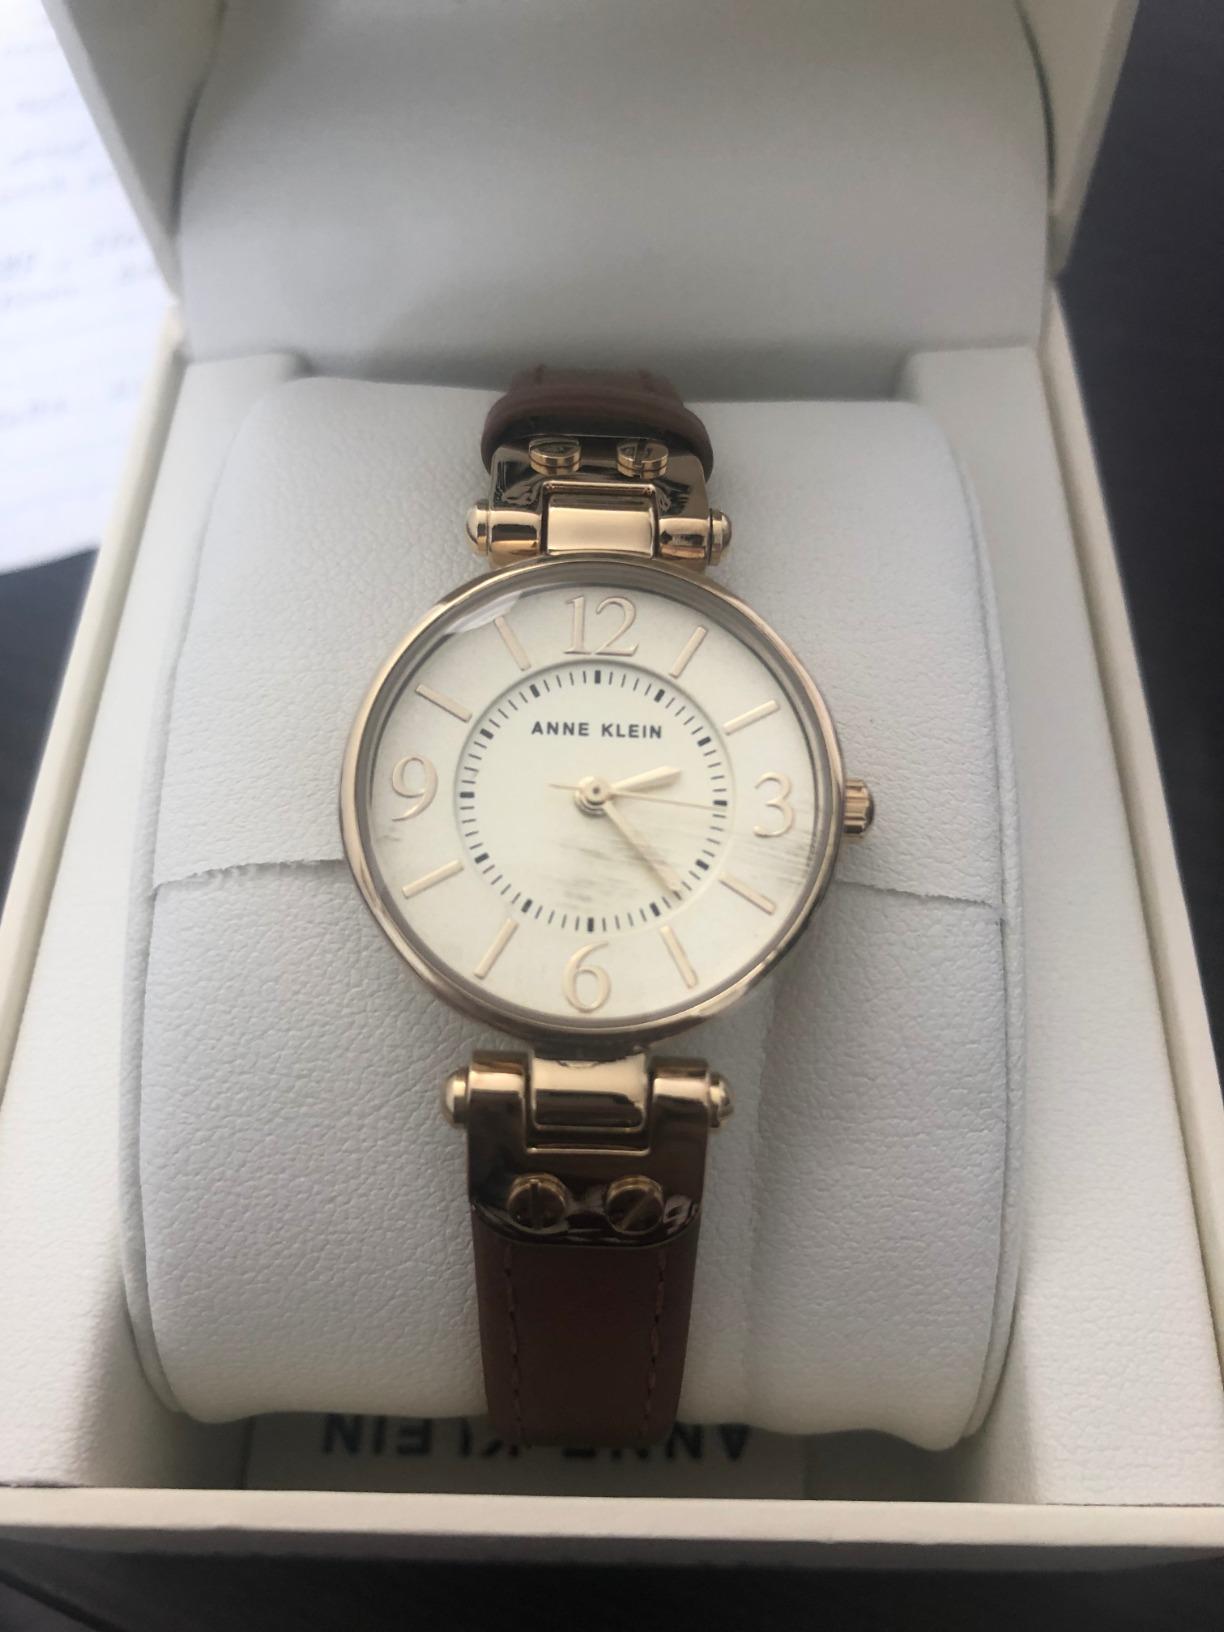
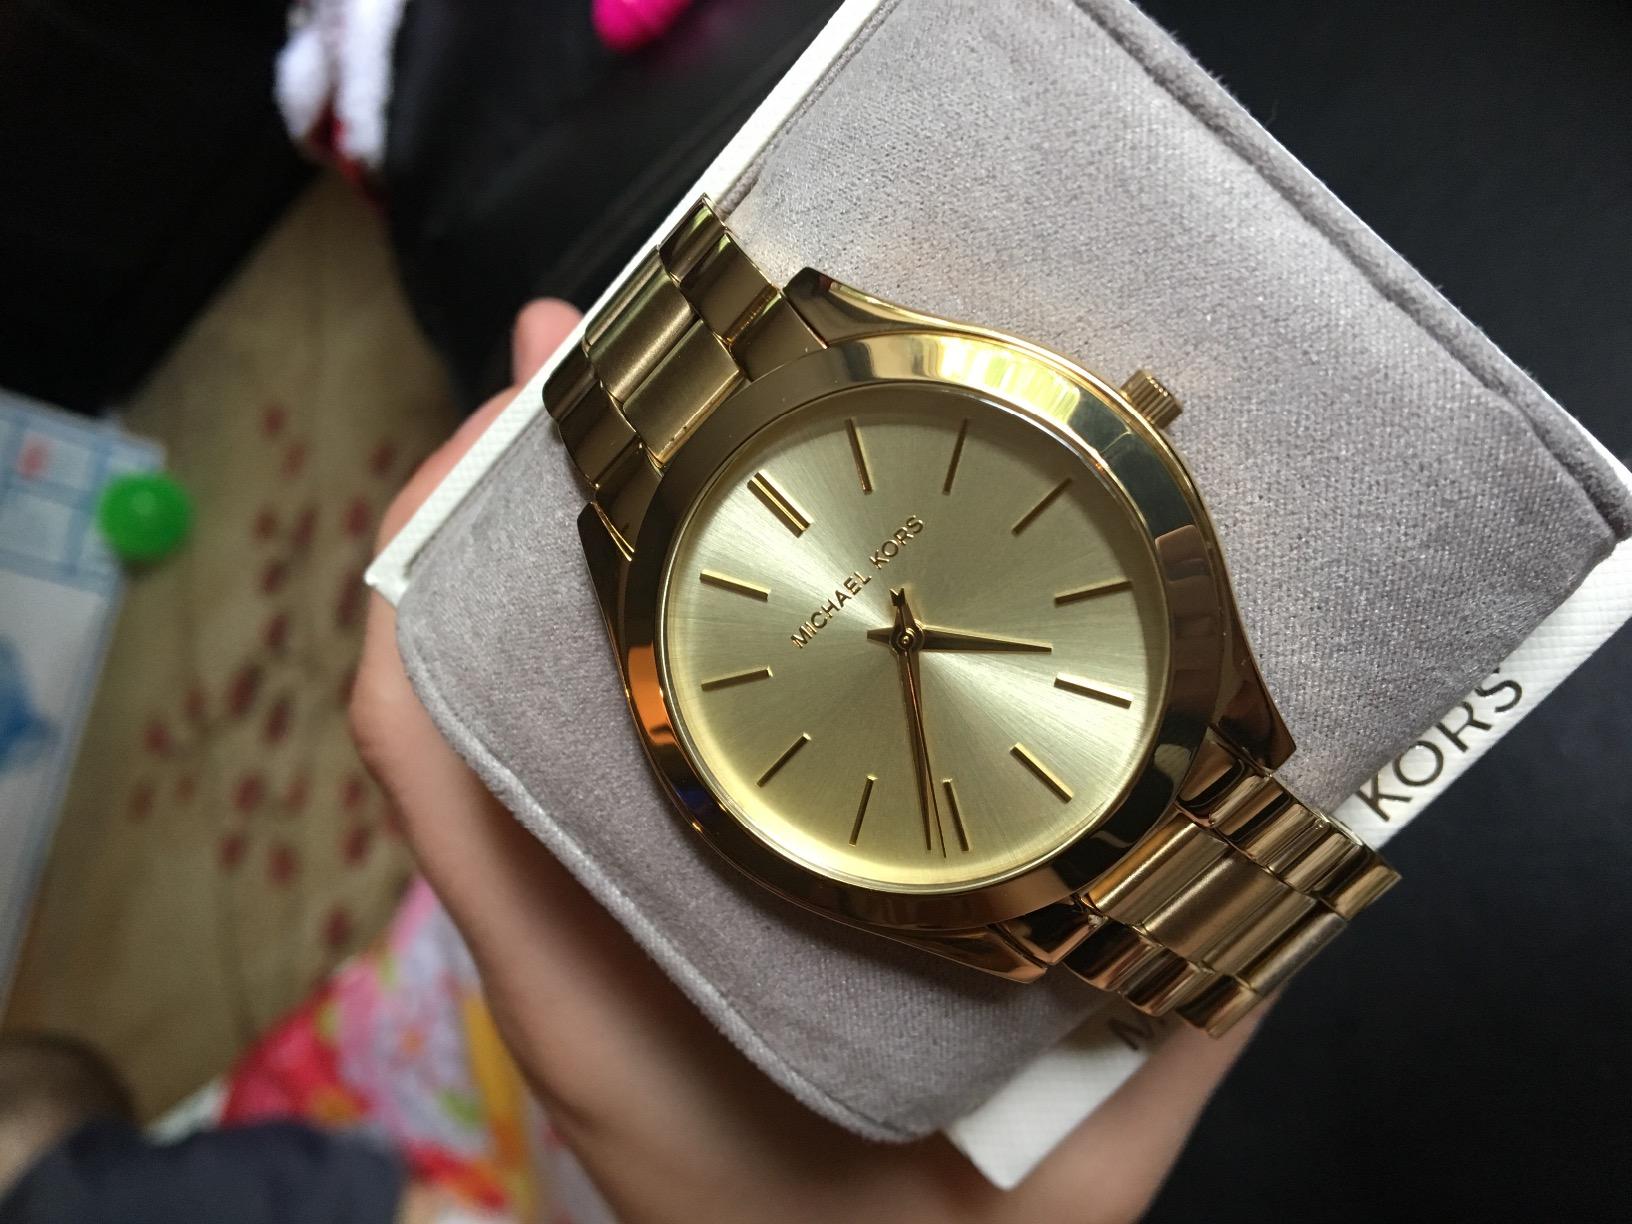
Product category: accessories_watch
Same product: no